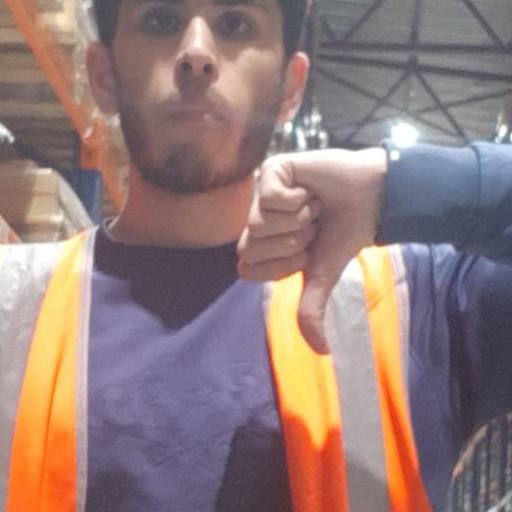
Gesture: dislike